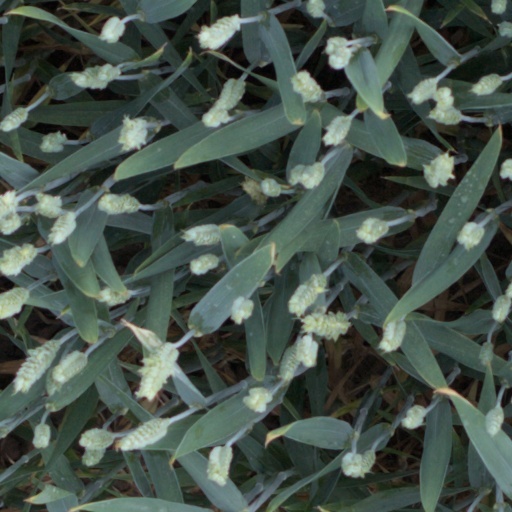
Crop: wheat